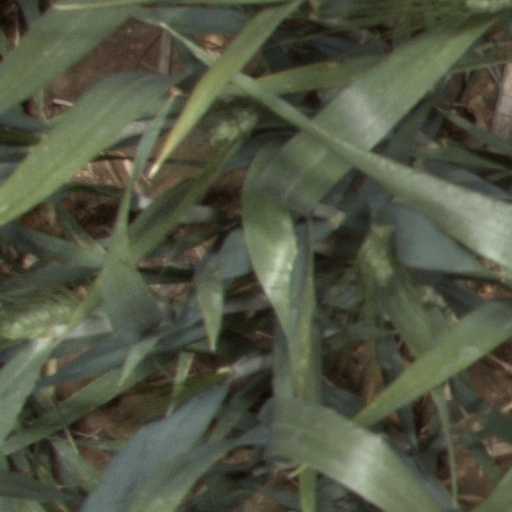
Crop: wheat